Edward Hodson Bayley

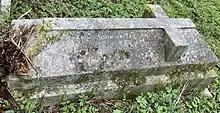
Grave of Edward Hodson Bayley in Highgate Cemetery

Bayley continued to hold directorships in various transport businesses, although the United Horseshoe and Nail Company was wound up in 1909. He was chairman of the London Road Car Company and was a director of the Premier Omnibus Company.